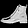
Label: Ankle boot